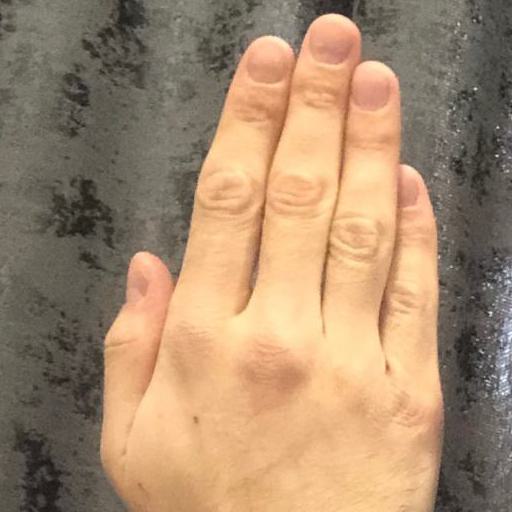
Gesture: stop_inverted